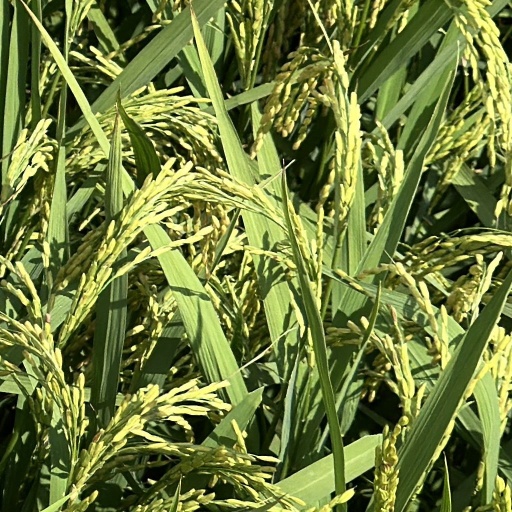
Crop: rice